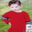
Label: boy